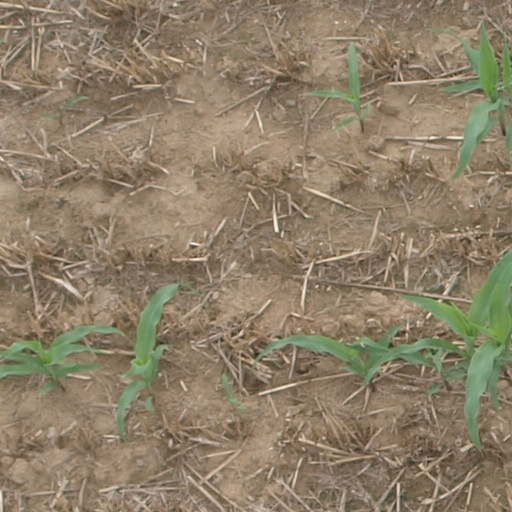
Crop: maize; corn